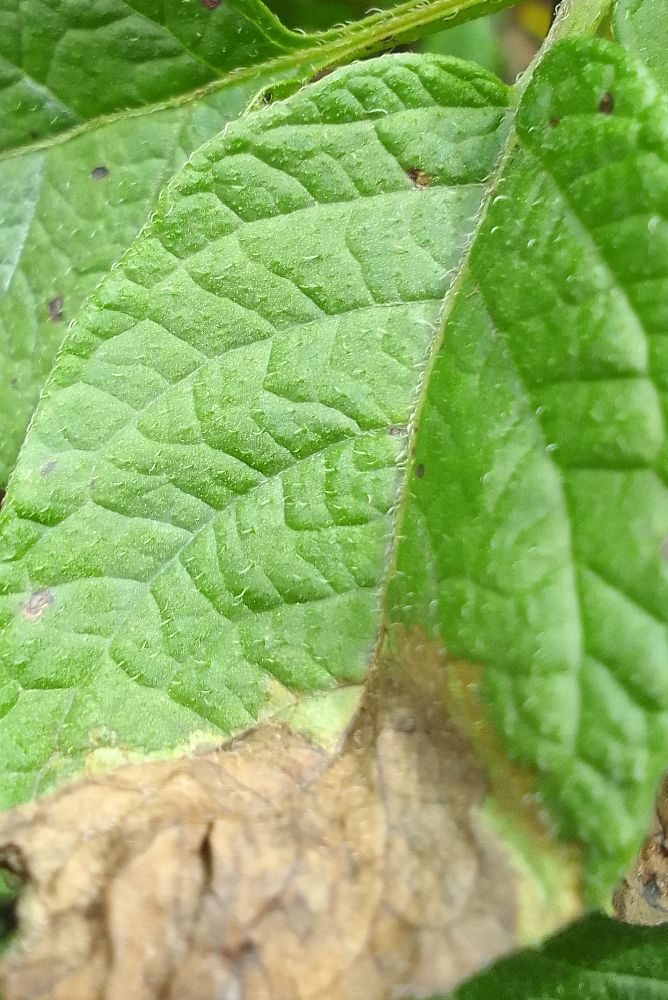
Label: Late blight